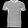
Label: T - shirt / top